Cabot Tower, Bristol

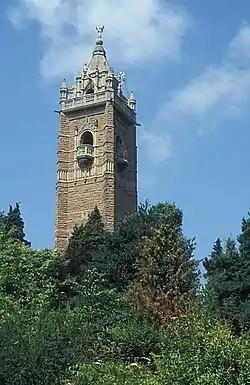
The tower, viewed from Brandon Hill park.

Cabot Tower is a tower in Bristol, England, situated in a public park on Brandon Hill, between the city centre, Clifton and Hotwells. It is a grade II listed building.